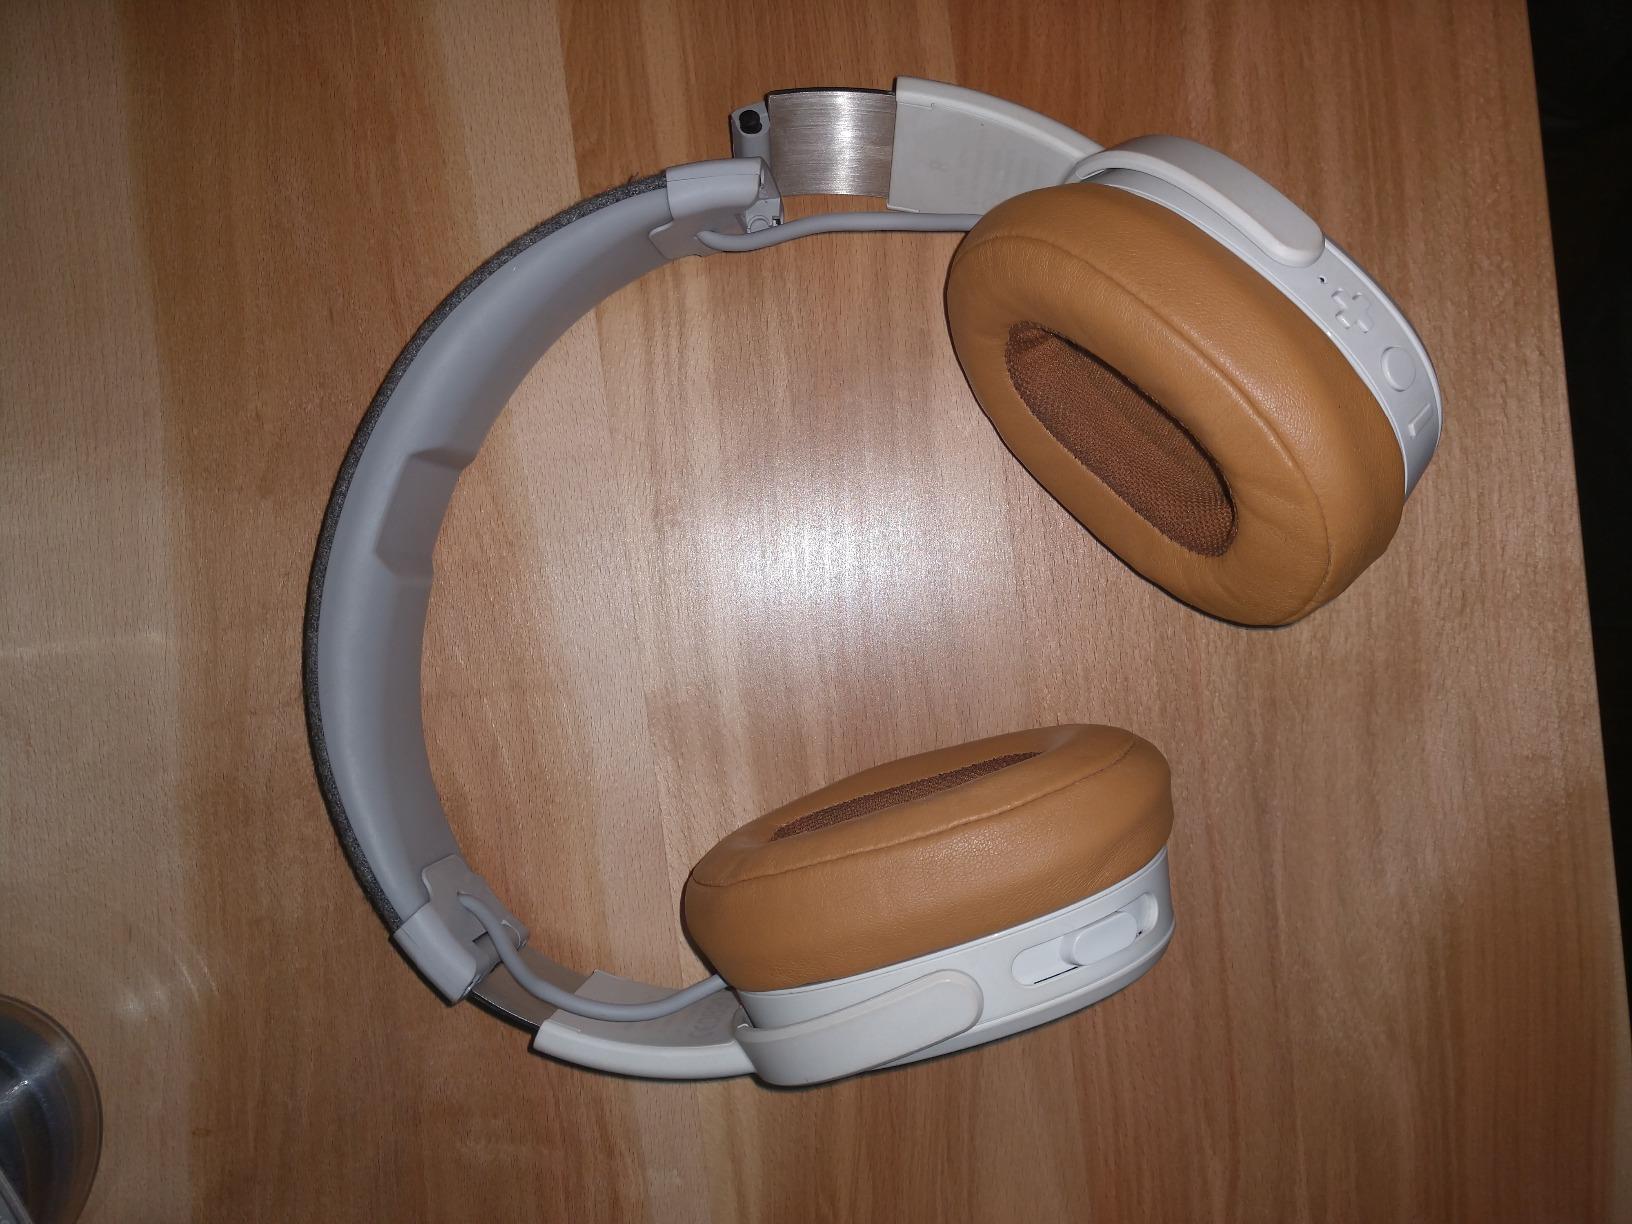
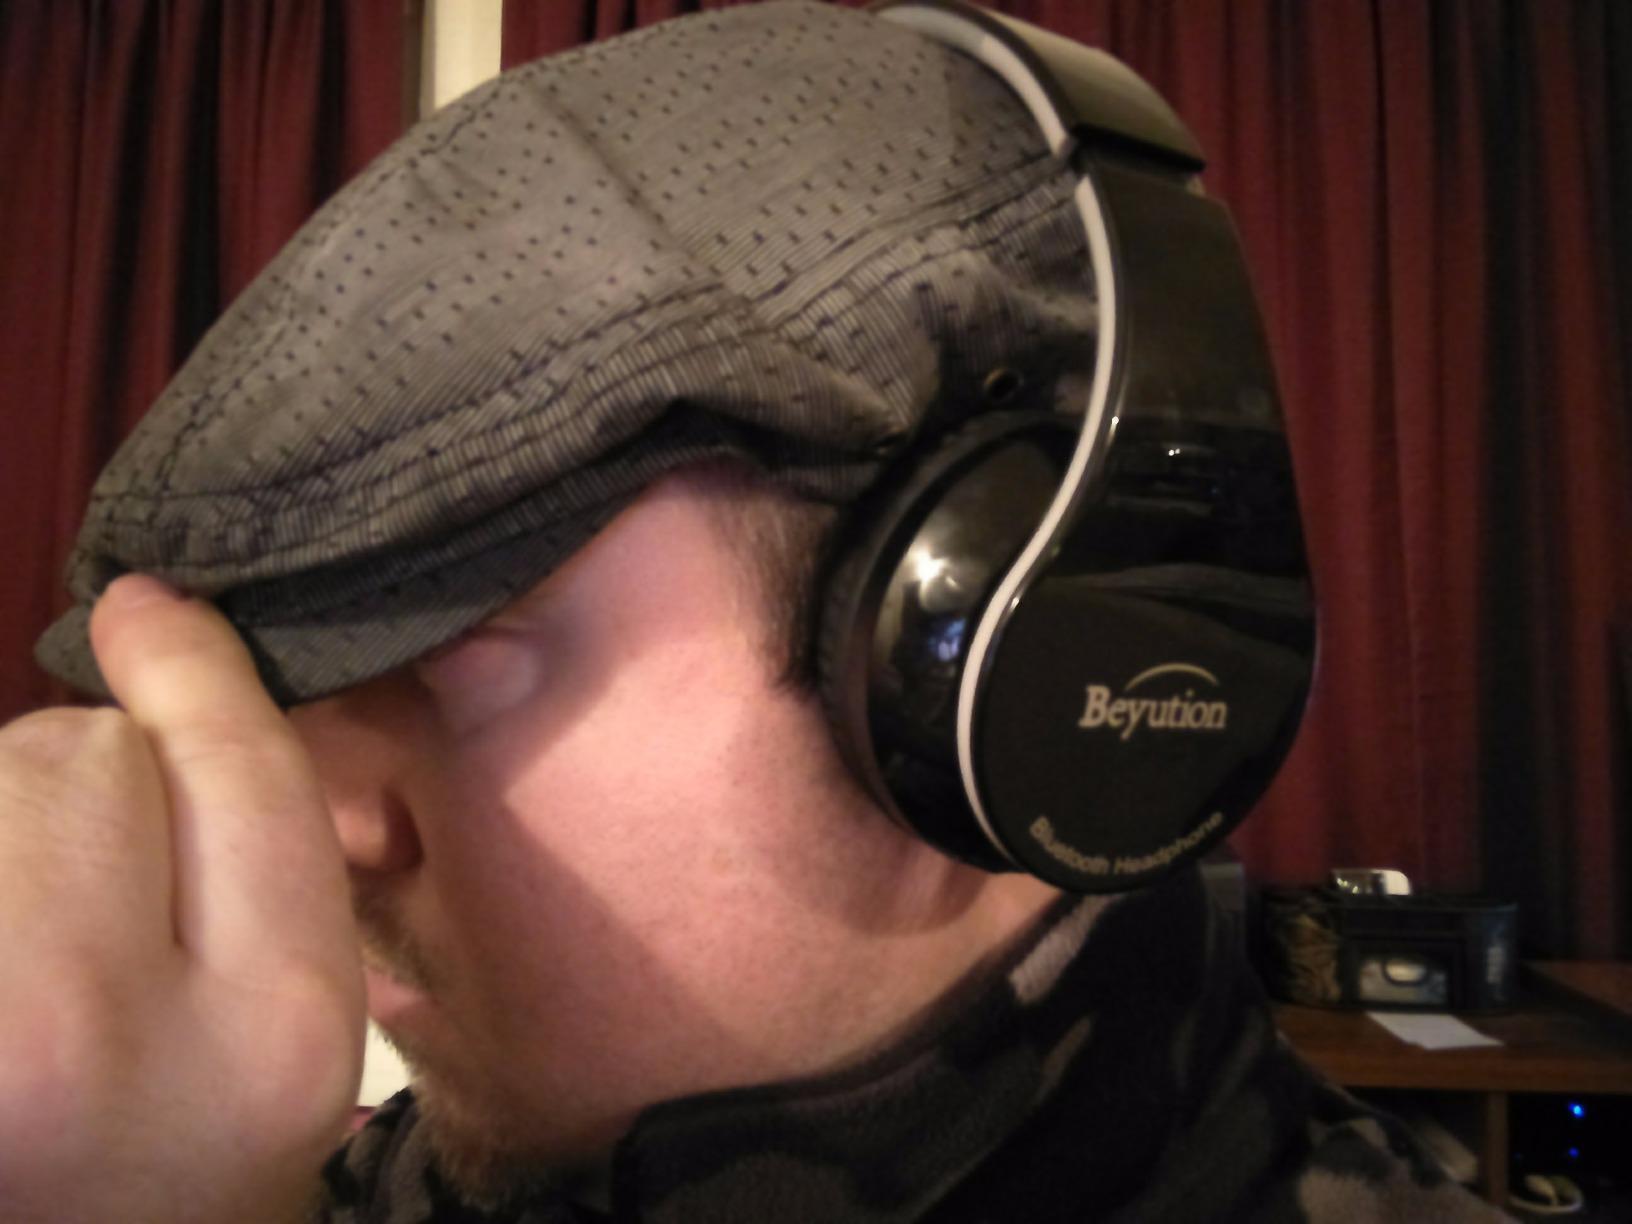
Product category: headphones
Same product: no